Lan Tominc

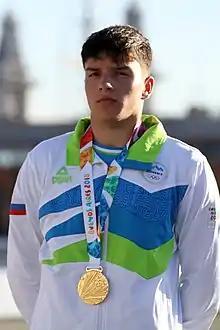
Tominc in 2018

Lan Tominc (born 15 May 2002) is a Slovenian canoeist. He competed at the 2018 Summer Youth Olympics in the canoeing competition, winning the gold medal in the boys' K1 slalom event.